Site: brandenburg
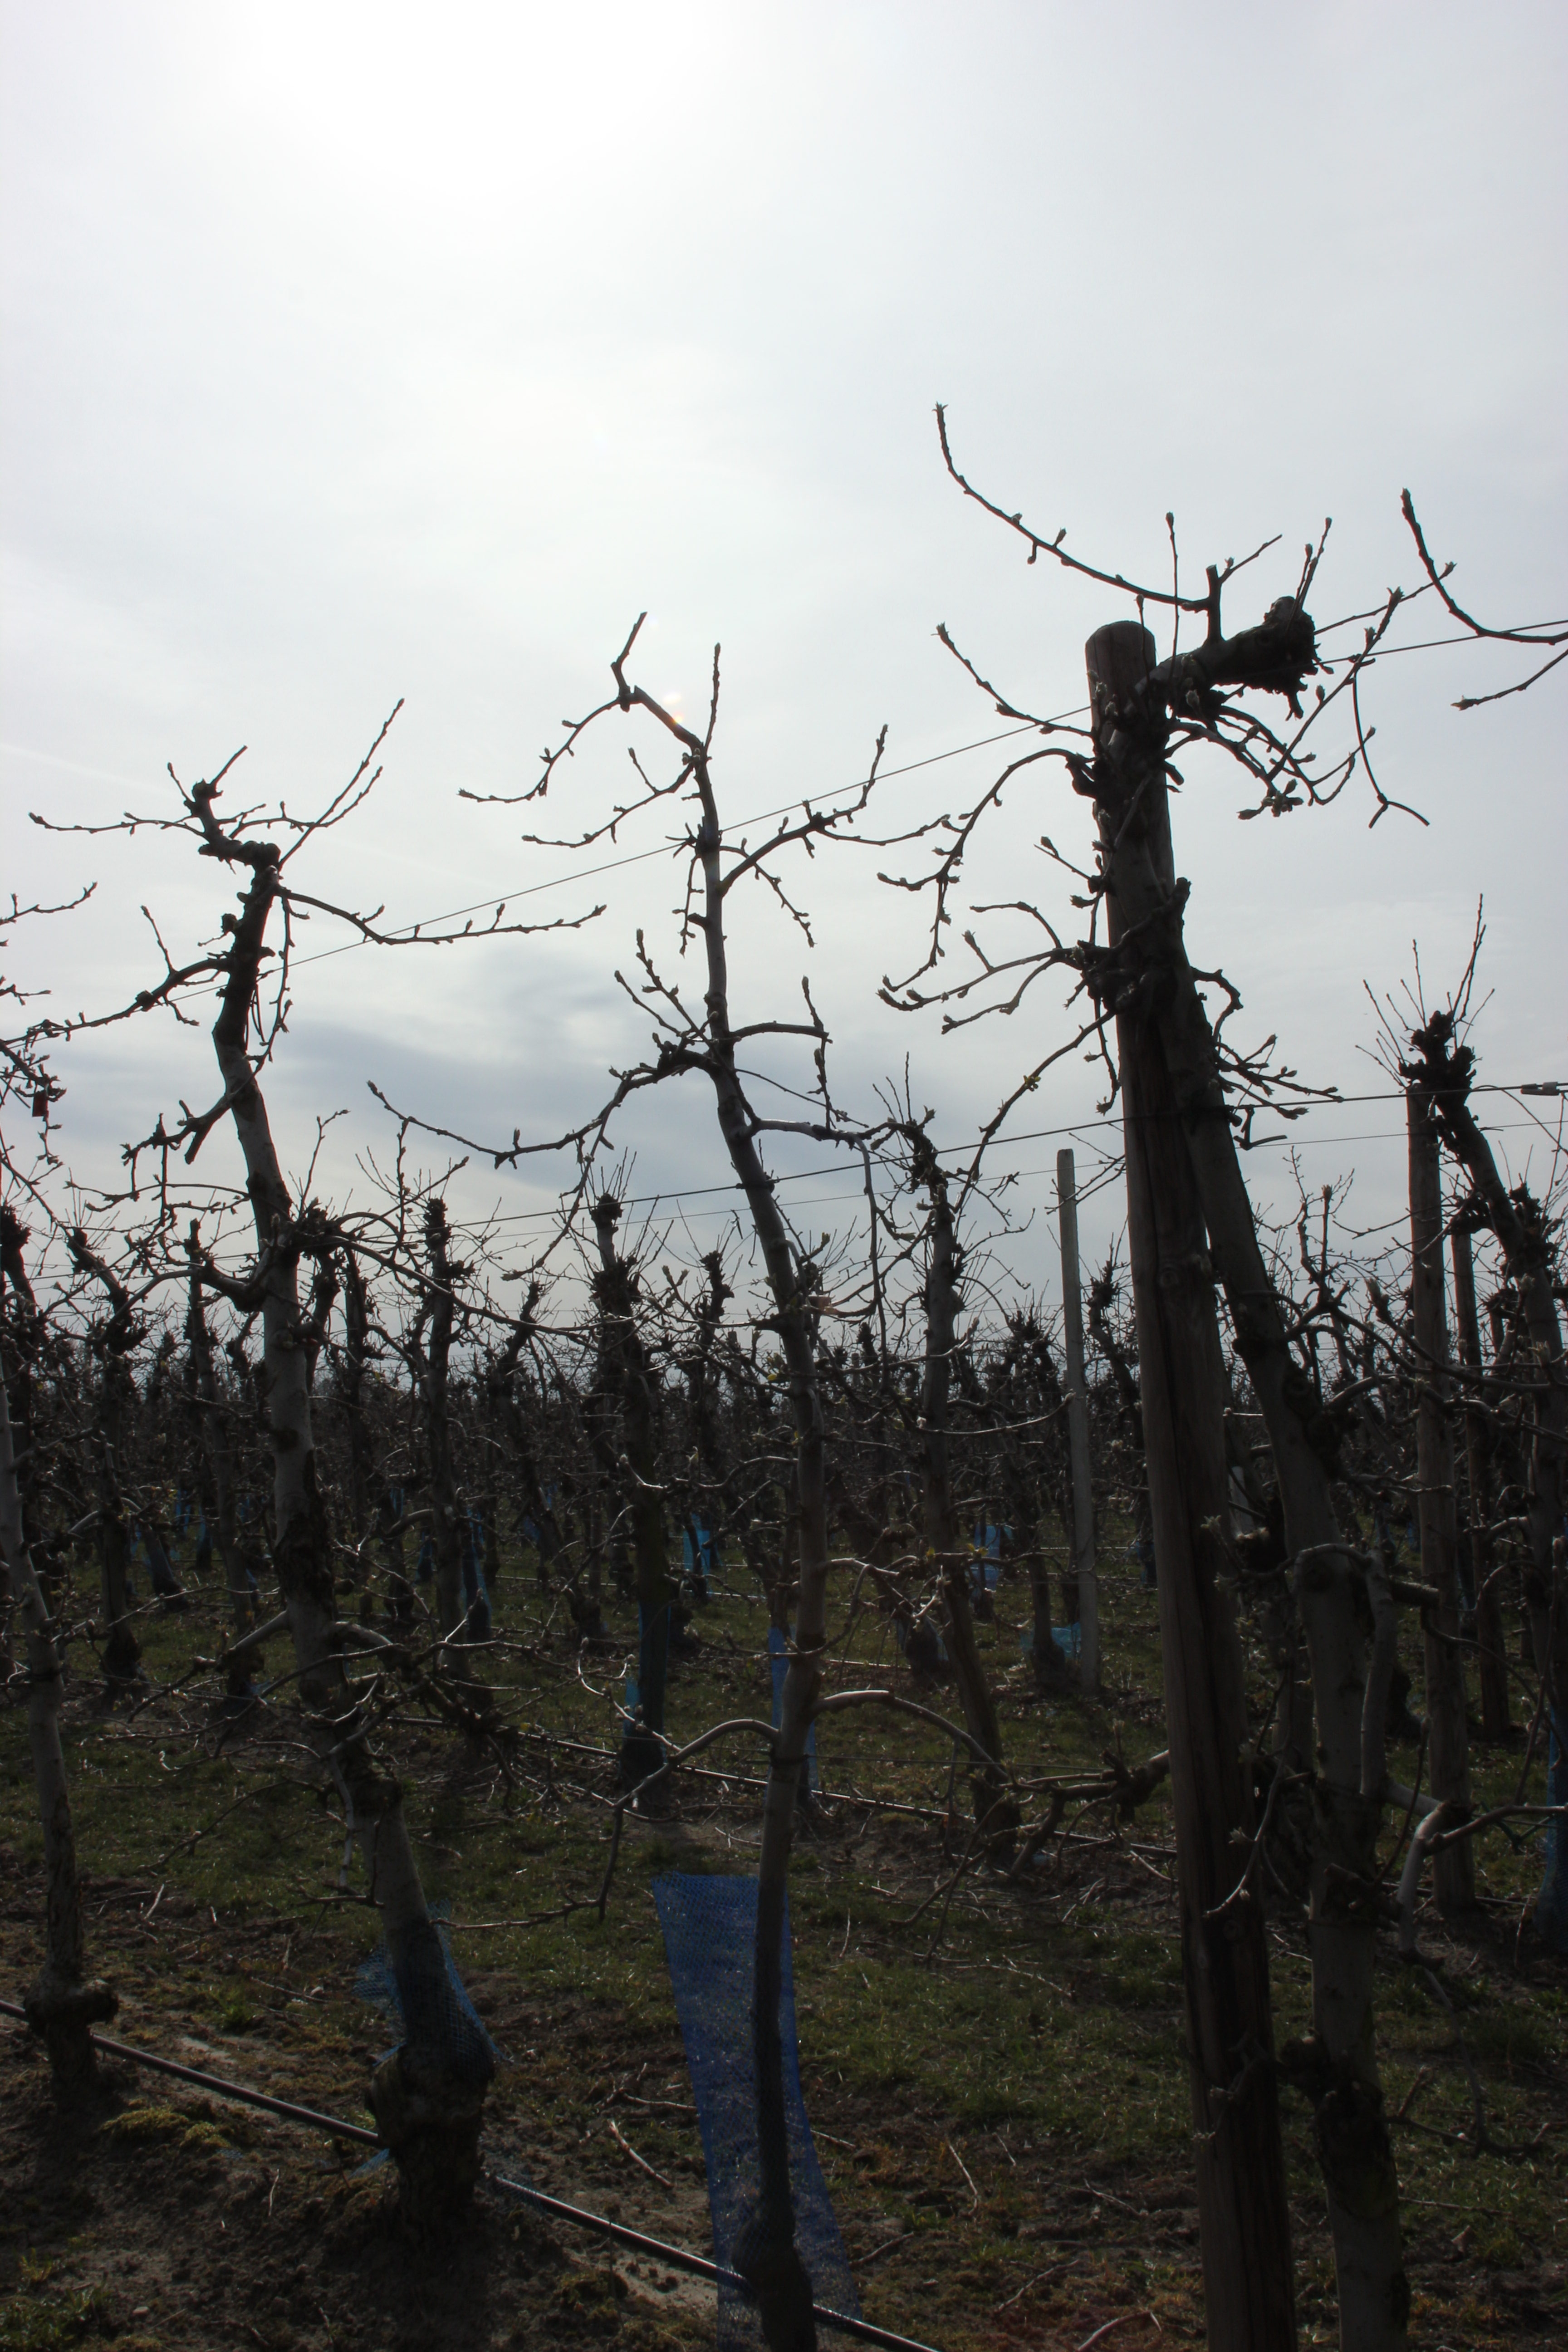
Growth stage (BBCH 54): Inflorescence emergence